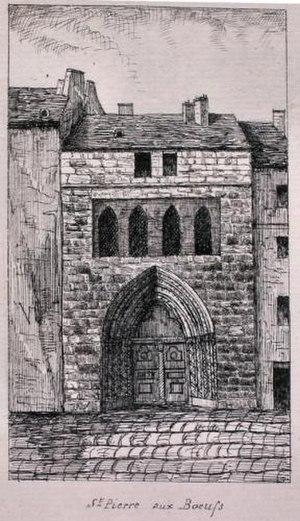
église St-Pierre aux Boeufs dessin de Chapelle 1850-1925
L'église Saint-Pierre-aux-Bœufs est une ancienne église de Paris, située dans l'Île de la Cité, près de la cathédrale Notre-Dame, dans l'actuelle rue d'Arcole.
Anne de La Grange-Trianon, née en 1632 et morte à Paris le 20 janvier 1707, était dite « la Divine » et était comtesse de Frontenac par son mariage avec Louis de Buade de Frontenac, gouverneur de la Nouvelle-France. Elle fut avec Gilonne d'Harcourt maréchale de camp de La Grande Mademoiselle, fille de Gaston de France, pendant la Fronde et toutes deux accompagnèrent celle-ci dans son exil au château de Saint-Fargeau. Elle fut ensuite la confidente épistolière de Madame de Maintenon.